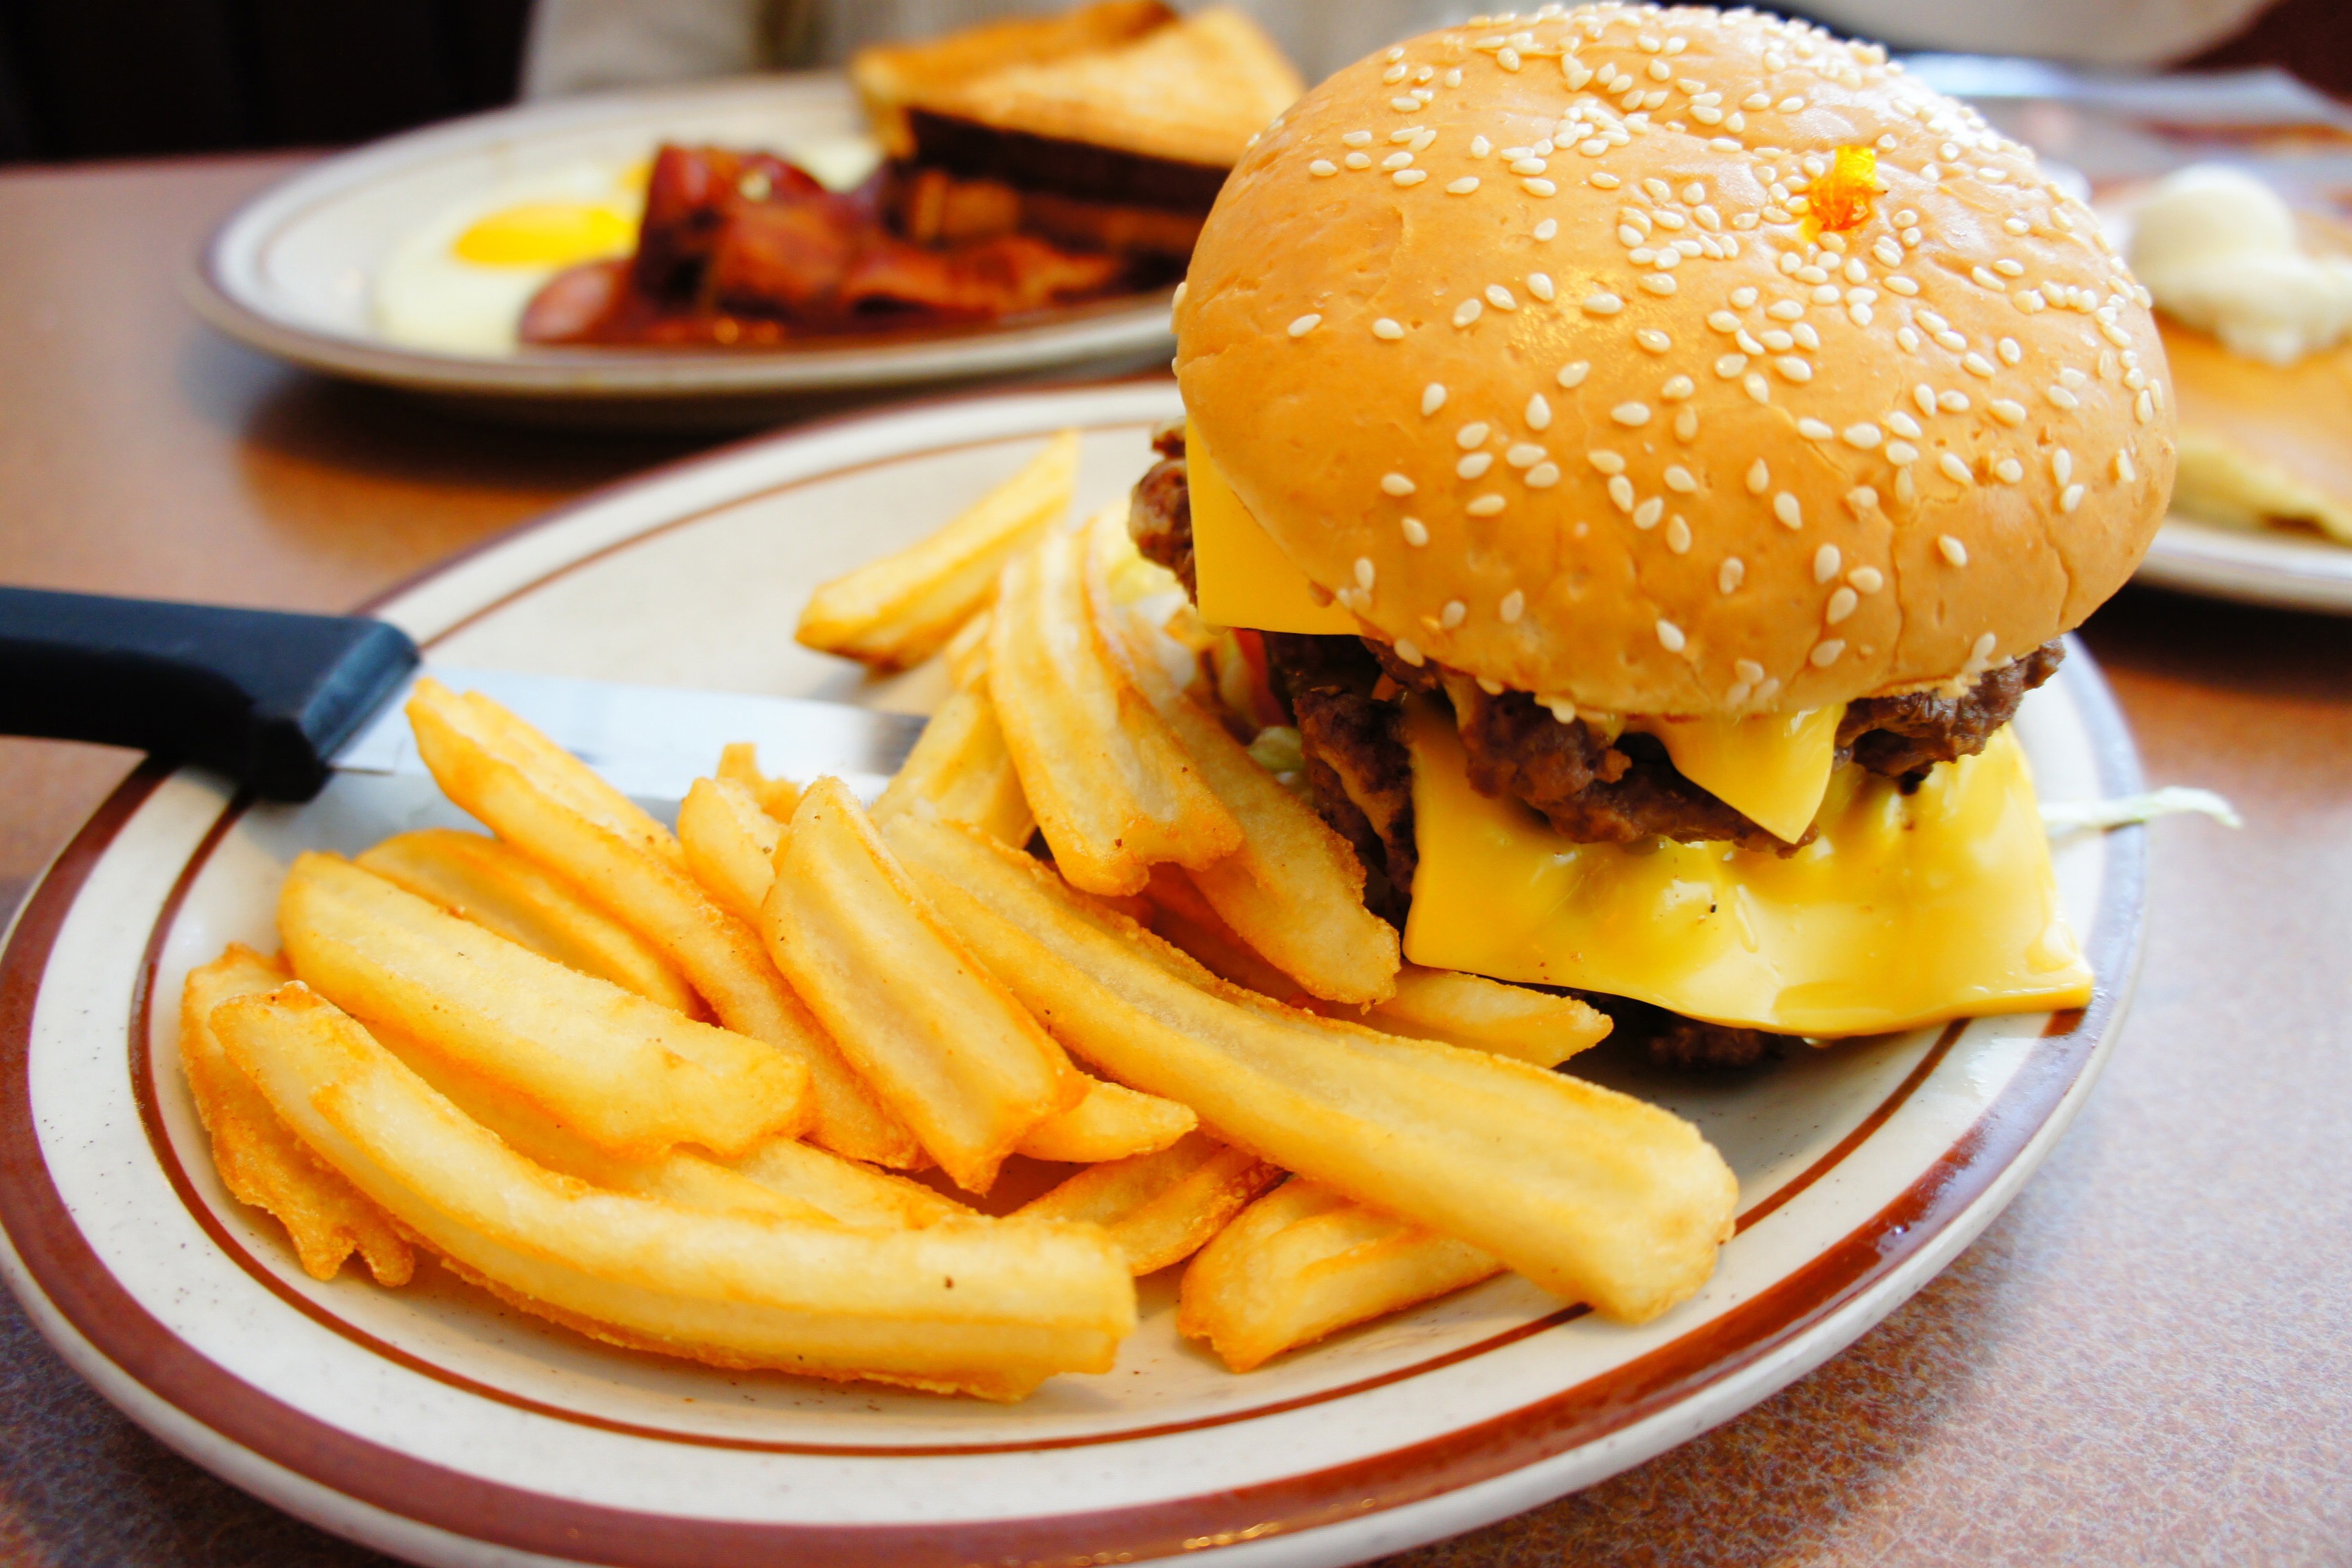
food, dish, cuisine, junk food, fast food, french fries, hamburger, ingredient, buffalo burger, fried food, breakfast sandwich, slider, kids meal, cheeseburger, Burger king premium burgers, produce, sandwich, staple food, side dish, American cheese, veggie burger, finger food, american food, cheese fries, Original chicken sandwich, Burger king grilled chicken sandwiches, breakfast, chivito, Baconator, cheese, brunch, patty, comfort food, bun